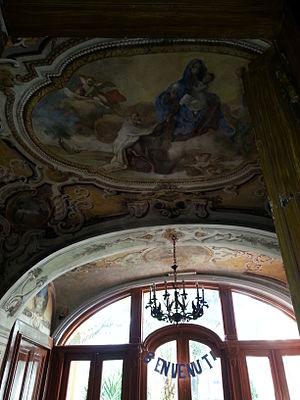
Le couvent Santa Maria delle Periclitanti ou institut Santi Pietro e Paolo all'Avvocata de la salita Pontecorvo, est un ensemble architectural baroque situé dans le centre historique de Naples inscrit au patrimoine mondial de l'UNESCO. Il se trouve dans la zone comprise entre l'actuelle piazza Mazzini et Montesanto.